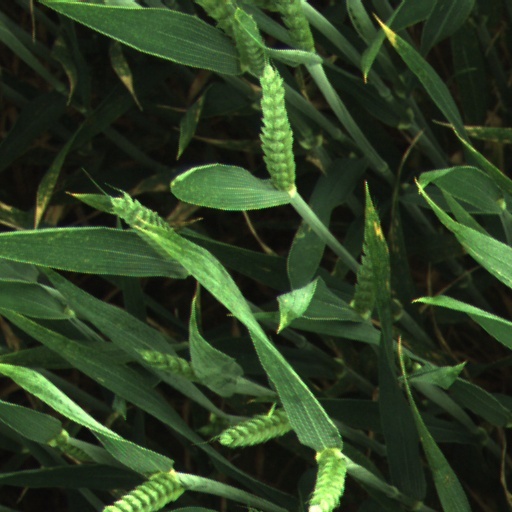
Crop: wheat